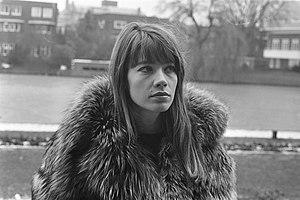
Françoise Hardy est une chanteuse française, née le 17 janvier 1944 à Paris.